Death Don't Have No Mercy

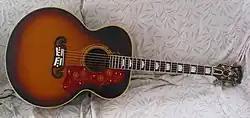
Davis played the song on a Gibson J-200 guitar (1960 model pictured).

Although Davis initially felt happy to be recording again, the session was filled with tension between him and Goldstein due to their clashing approaches and personalities. The producer, by his own account, did not object to Davis' insistence on recording single takes. "Every song was done in one take, which meant ... a helluva lot of editing", Goldstein later explained. "Okay a bad [guitar] break that was better between two later verses I could copy that over, splice that back into ... where the first verse was." According to the journalist and Davis biographer Ian Zack, Goldstein's comments on Davis may not be entirely reliable, as the bluesman was still performing at a peak level, while Goldstein was reputedly unfriendly with his recording artists. In his own defense, the producer argued that Davis had a poor working relationship in the folk industry.